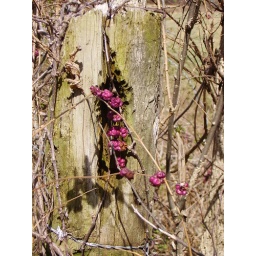
stopped along a country road in erin, tenn., and spotted this scene